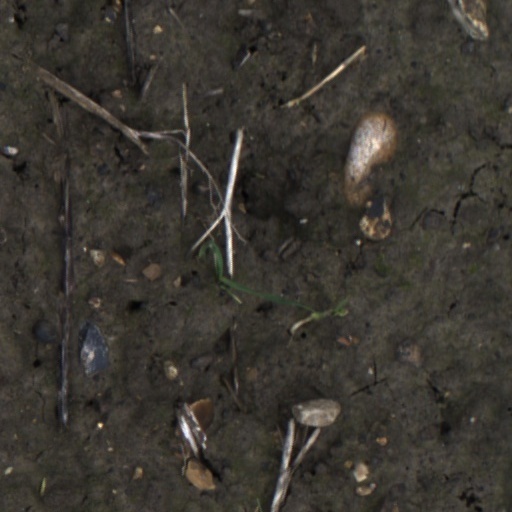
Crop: wheat